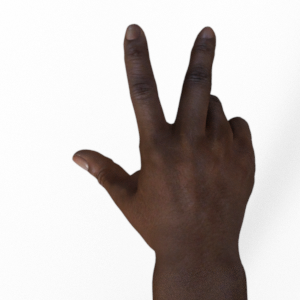
Label: scissors